2005–06 WHL season

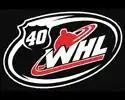
WHL 40th anniversary logo

The 2005–06 WHL season was the 40th season for the Western Hockey League. Twenty teams completed a 72-game schedule. The Vancouver Giants won their first President's Cup, defeating the Moose Jaw Warriors in the championship series and earning a berth in the 2006 Memorial Cup tournament. The Medicine Hat Tigers won the Scotty Munro Memorial Trophy for the best regular season record for the first time since 1985–86.